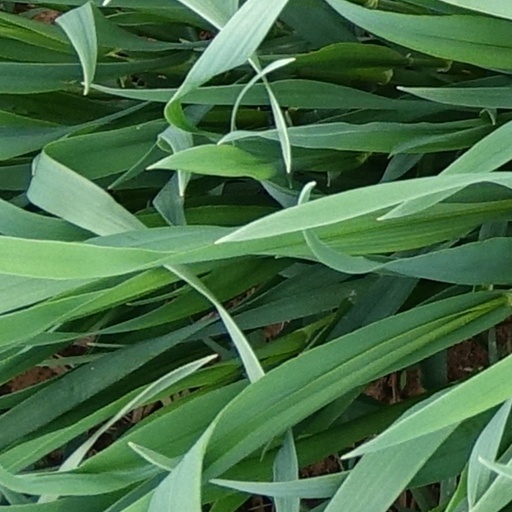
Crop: wheat